Canadian petroleum companies

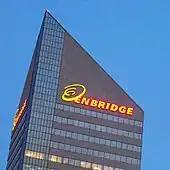
Enbridge building in Edmonton, Alberta

Began as a pipeline company called interprovincial pipelines incorporated by Imperial Oil in the 1940s as a result of growth at the Leduc oil fields in Alberta exceeding the capacity of Alberta's refineries to process the oil. In 1950 its pipelines were operational and in 1953 it was a publicly traded company at stock exchanges in Toronto and Montreal. By the late 1950s its main pipeline was almost long handling about of oil per day in certain sections.